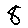
Label: 8